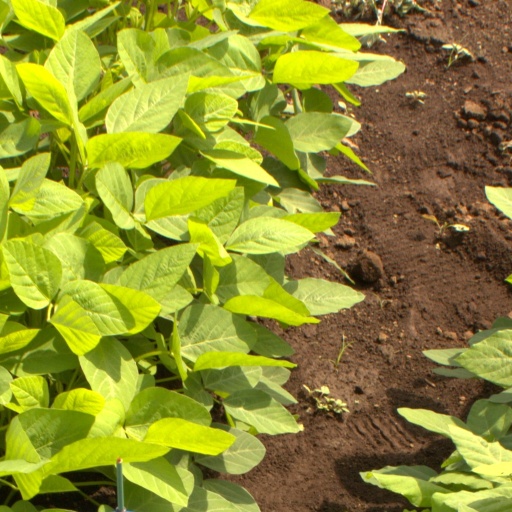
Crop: soybean